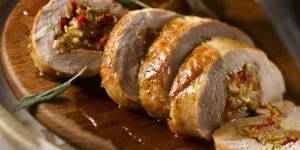
peceto a la cacerola con cebolla